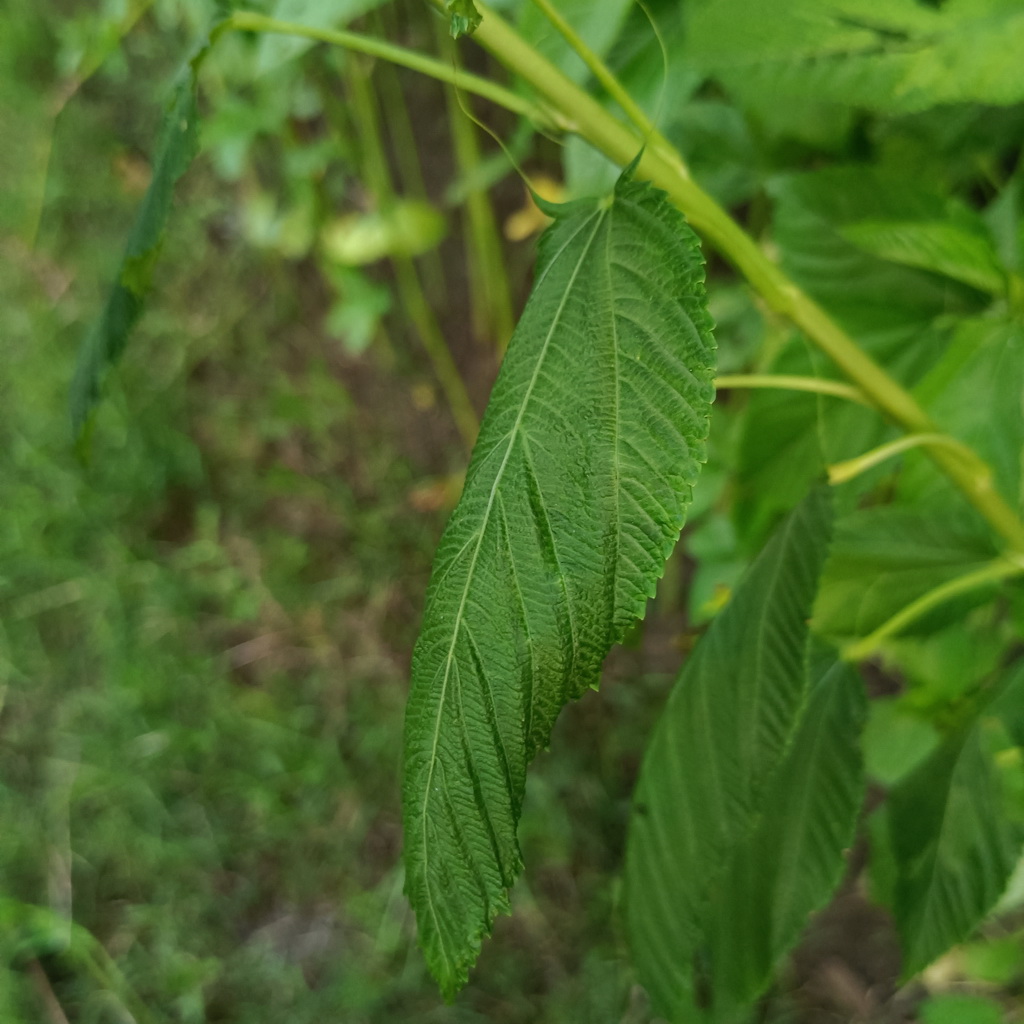
Label: Stem Soft Rot